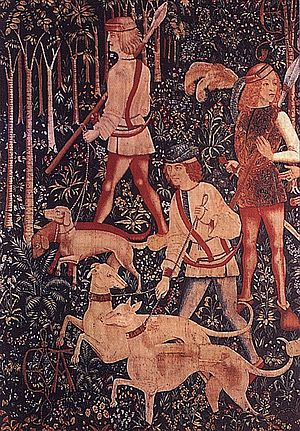
Jagthund
Bregner og mynder i skoven, fransk gobelin (15. århundrede).[kilde mangler]
Jagthund, en brugshund der er avlet med henblik på jagt eller anvendes til jagt. Det findes forskellige jagthunderacer, både for fuglejagt, småvildtjagt og storvildtjagt.